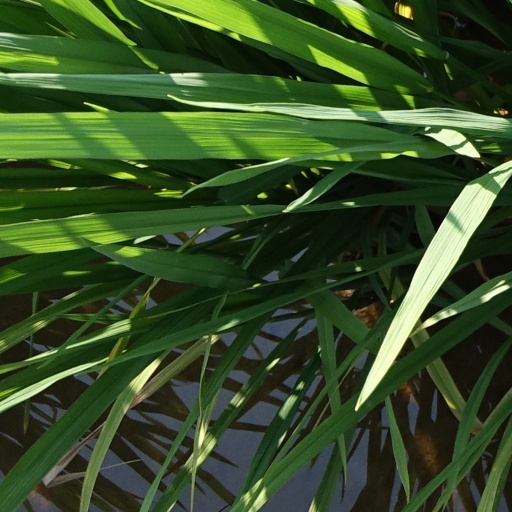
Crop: rice